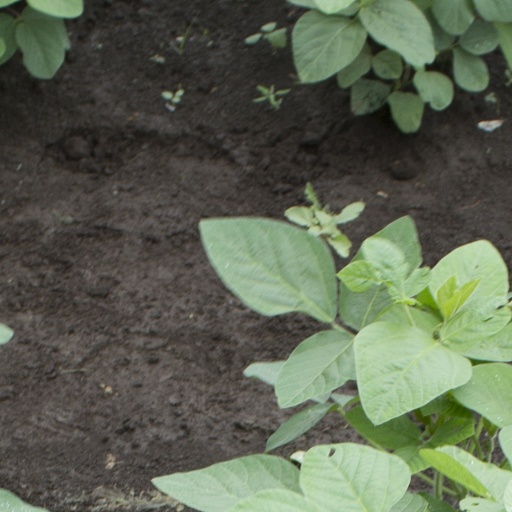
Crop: soybean